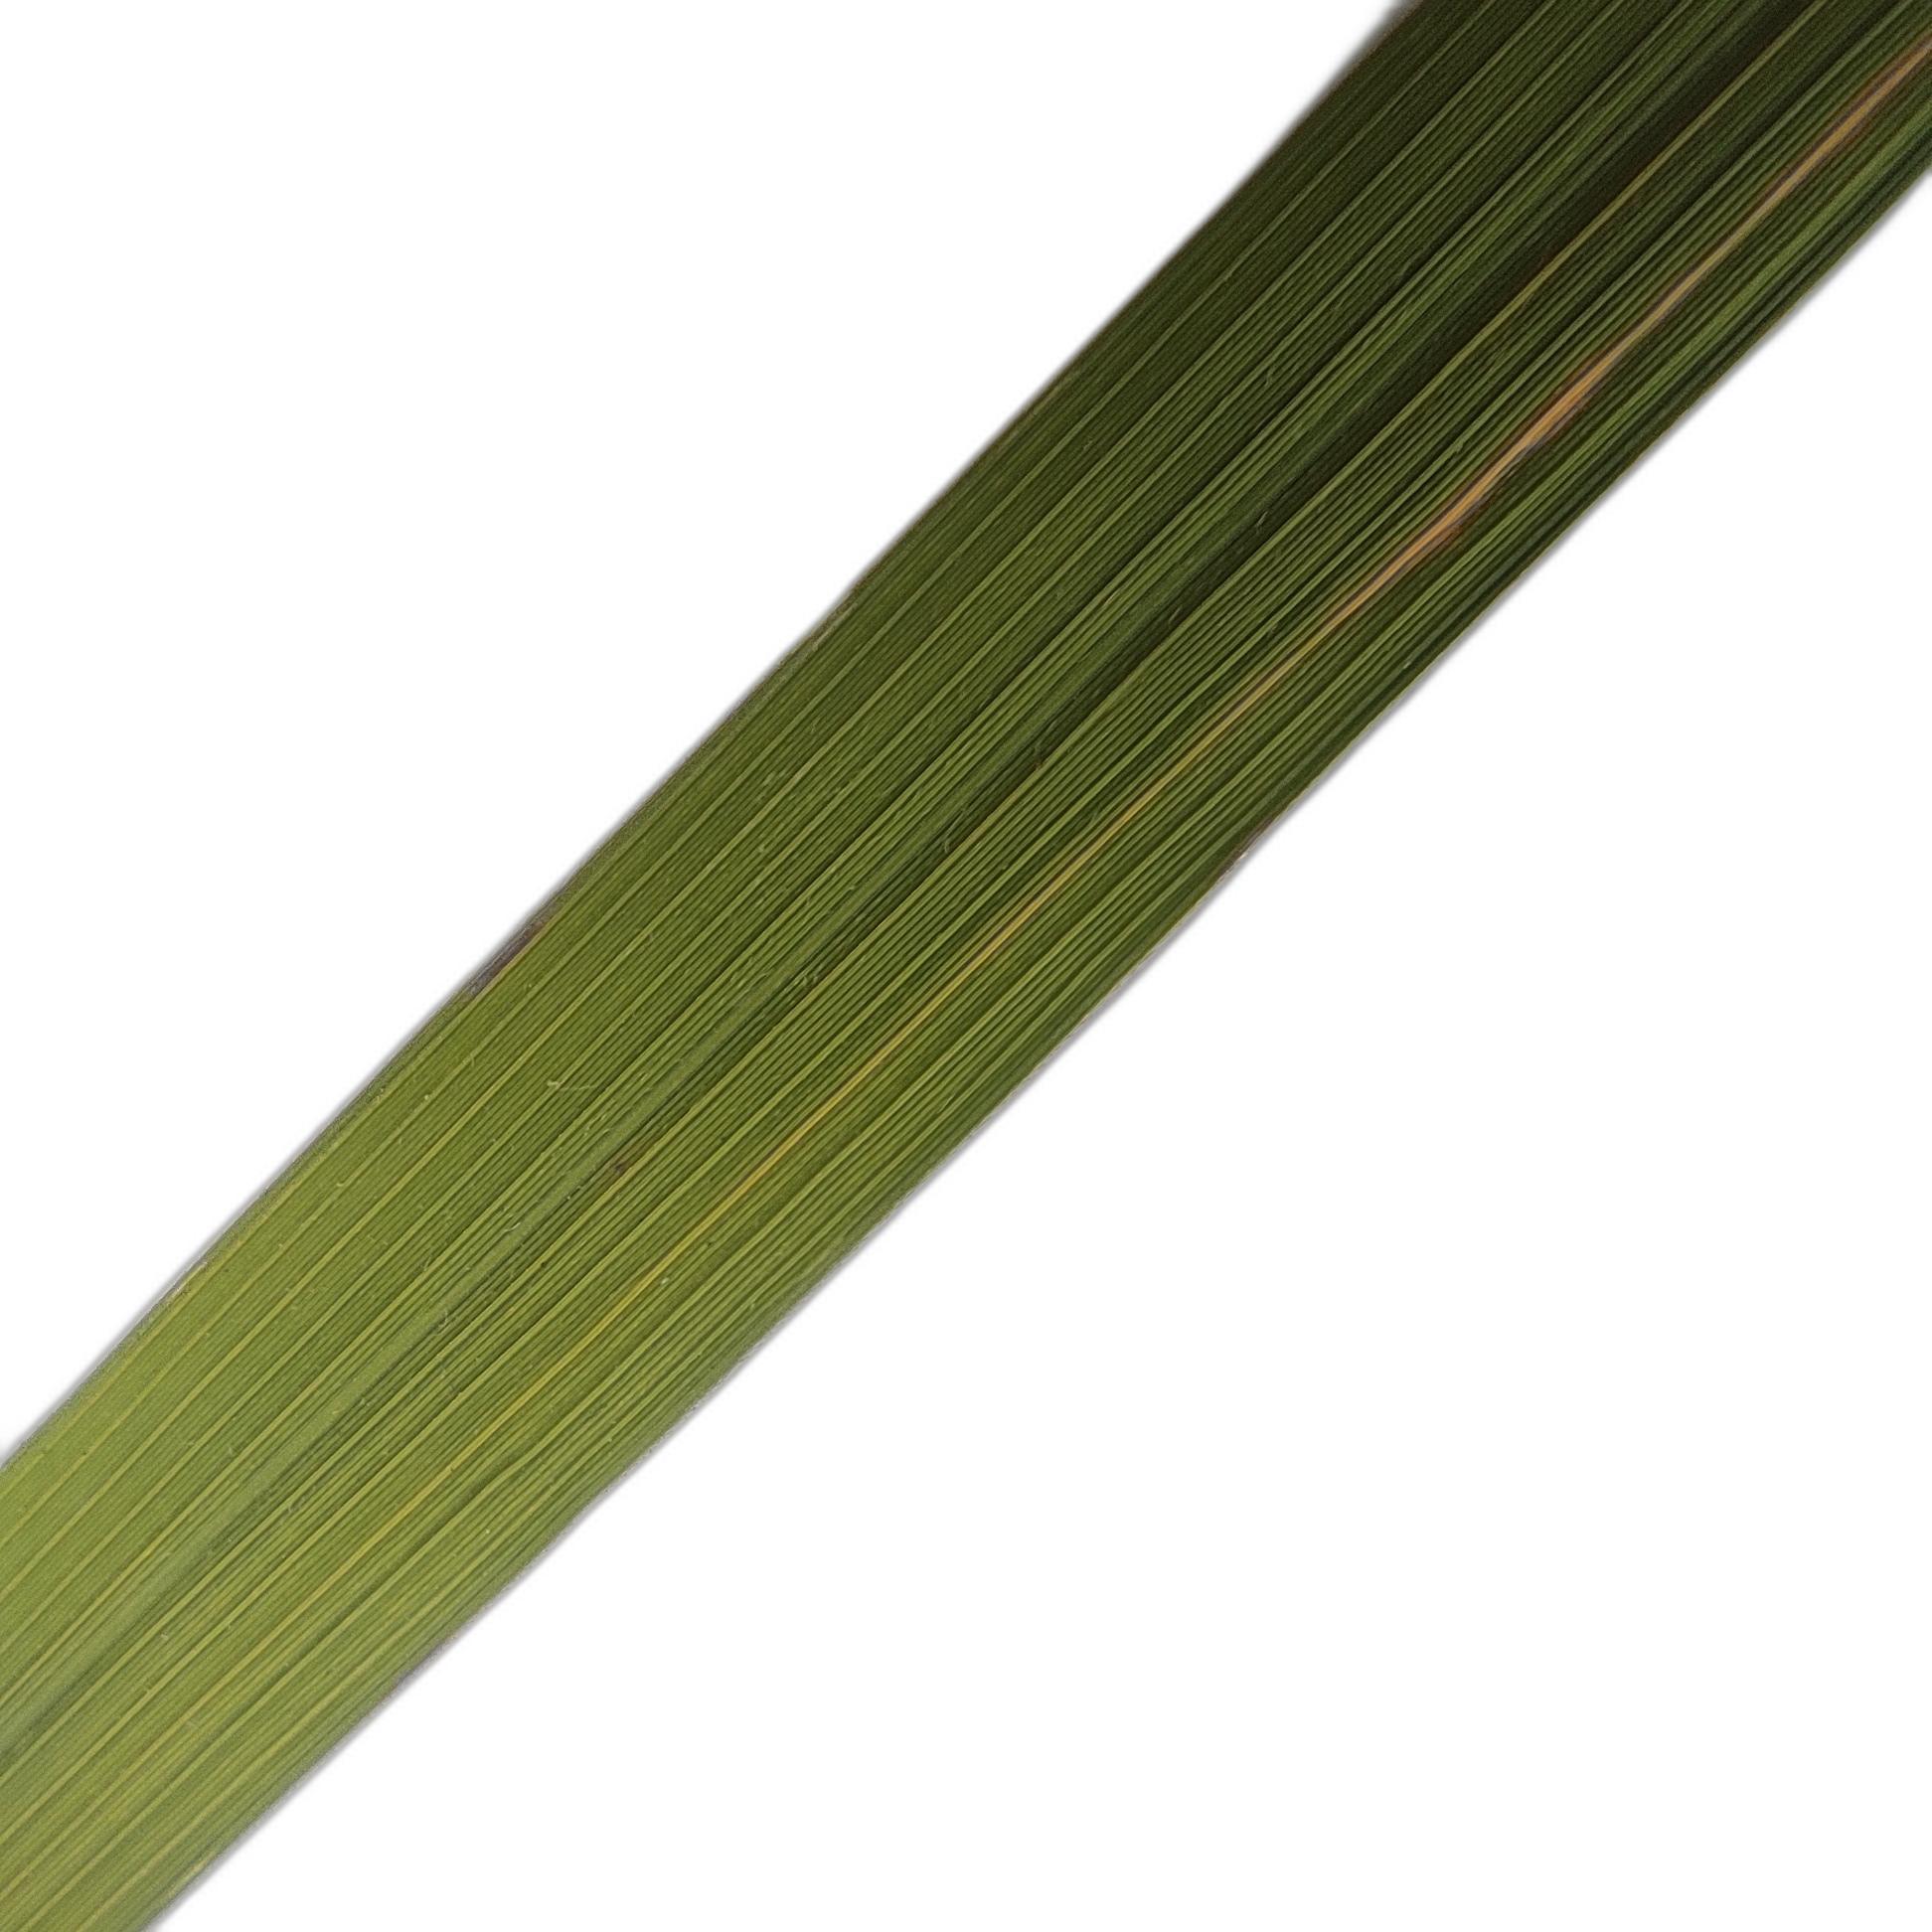
Label: Rice Tungro